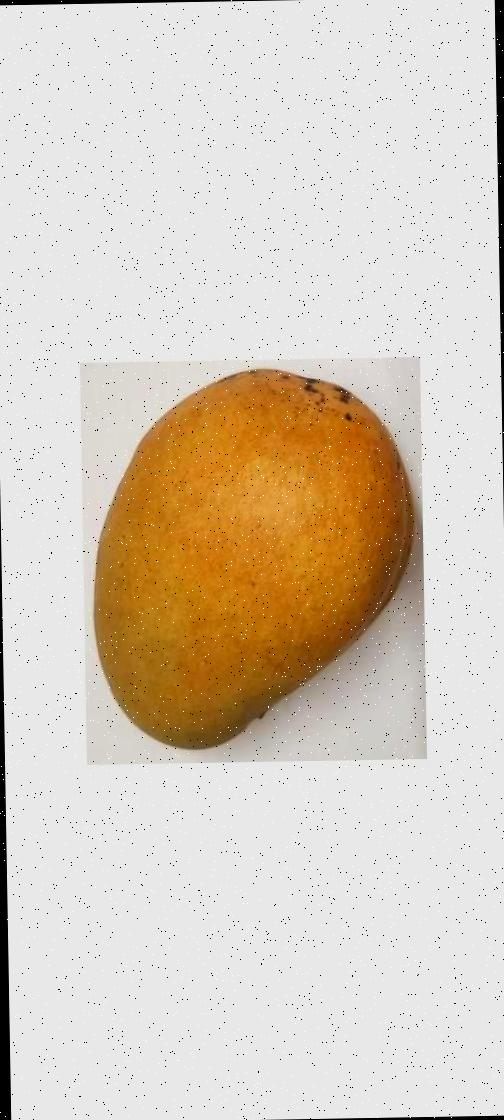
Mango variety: Bari-11